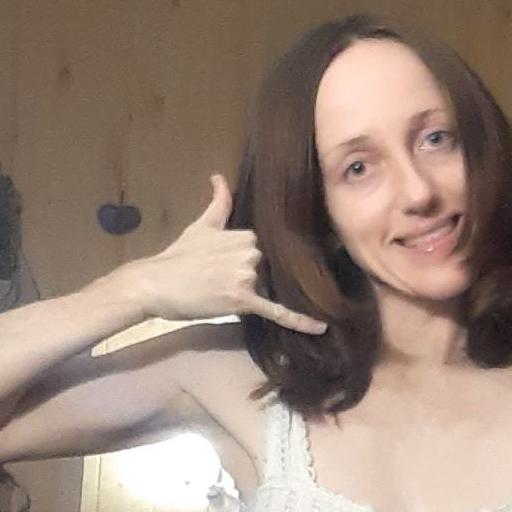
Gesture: call